Jana Černá

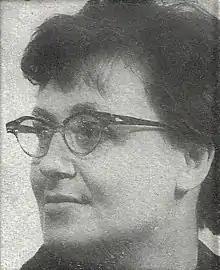
Jana Černá in 1964

Jana Černá (14 August 1928 – 5 January 1981), born Jana Krejcarová, called "Honza" was a Czech poet, writer, and editor of samizdat editions in Czechoslovakia. She was a daughter of the journalist Milena Jesenská (1896-1944) and architect Jaromír Krejcar (1895-1950). After the communist coup d'état of 1948 she started publishing with her friends Egon Bondy, and others in a secret underground edition Půlnoc. She was married 4 times and had 5 children. Černá died at the age of 52 in a car accident.